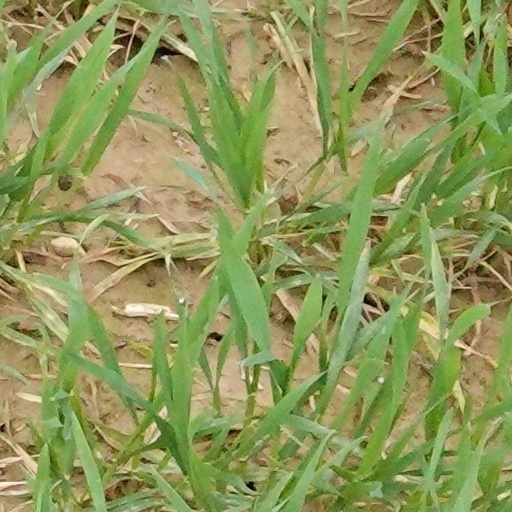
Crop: wheat